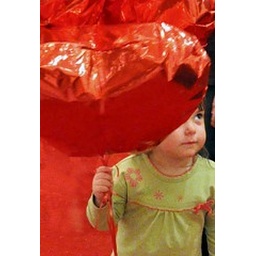
Beli Condor cute little girl in green